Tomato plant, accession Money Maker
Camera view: horizontal (90 deg, fisheye); turntable rotation: 180 degrees
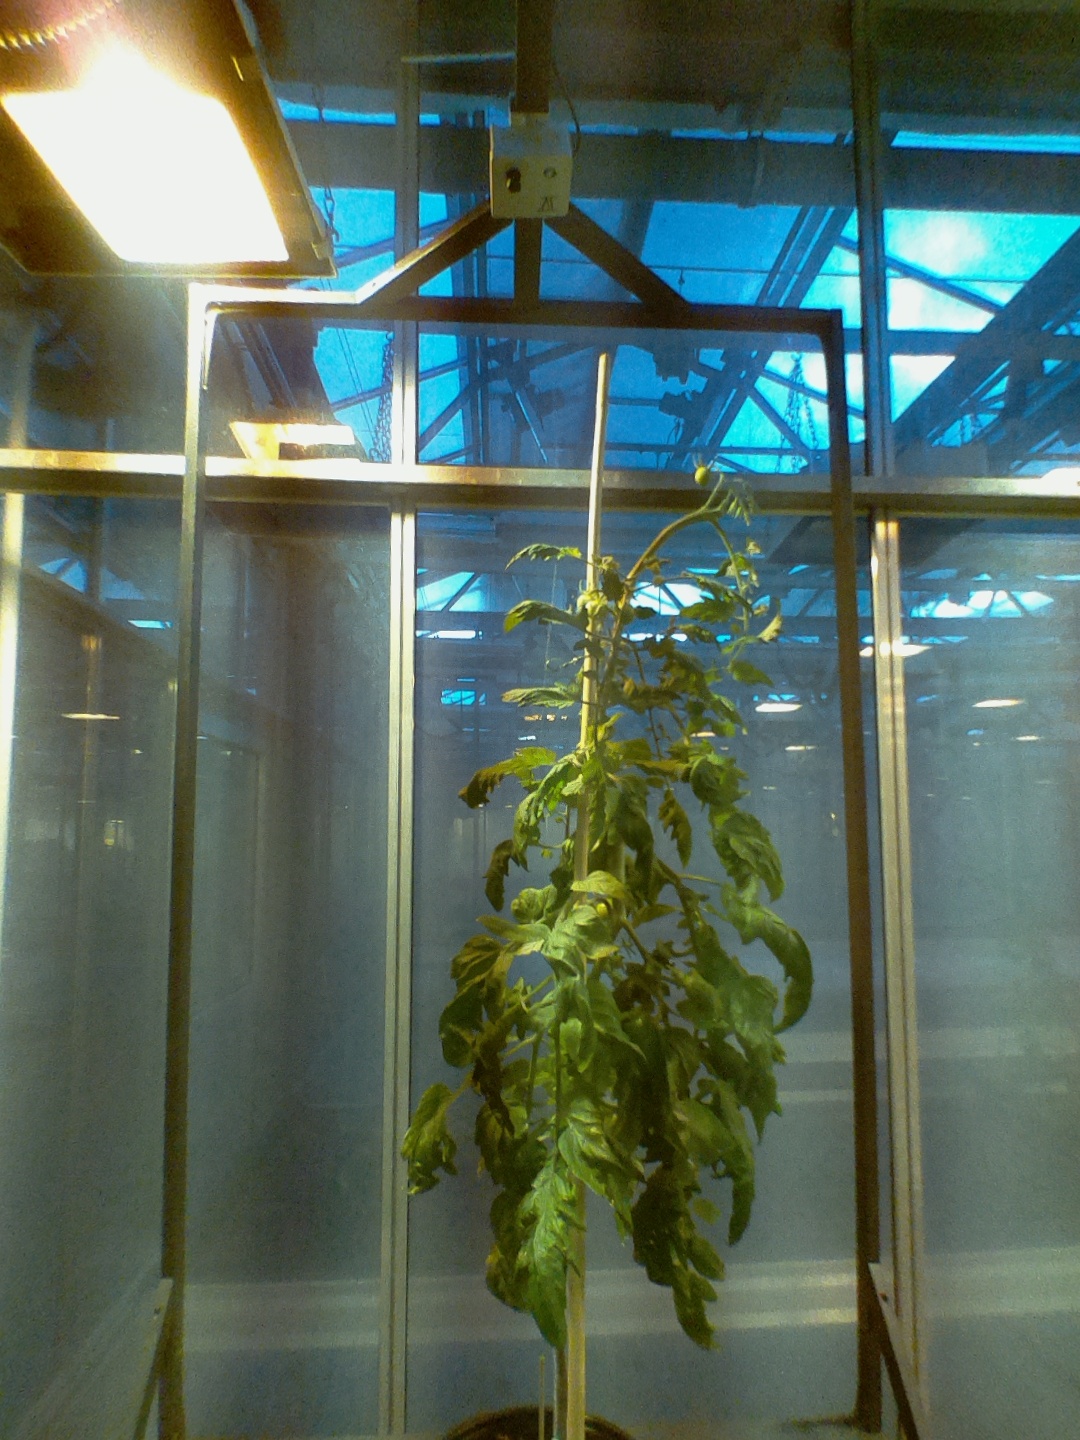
BBCH growth stage 76: 60%-70% of final fruit size